75th Infantry Regiment "Napoli"

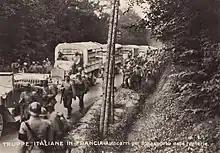
Italian II Army Corps infantry in France in 1918

At the outbreak of World War I, the Brigade "Napoli" formed, together with the Brigade "Piemonte" and the 36th Field Artillery Regiment, the 24th Division. At the time the 75th Infantry Regiment consisted of three battalions, each of which fielded four fusilier companies and one machine gun section. On 7 March 1915 the regimental depot of the 75th Infantry Regiment in Syracuse formed the 148th Infantry Regiment (Brigade "Caltanissetta"). After Italy's entry into the war on 23 May 1915 the Brigade "Napoli" was deployed to the Italian front: in June 1915 the brigade fought against Austro-Hungarian forces in the First Battle of the Isonzo on Monte Sabotino. In October of the same year the brigade was on the Karst plateau, where it fought in the Third Battle of the Isonzo on the slopes of Monte Sei Busi and in Cave di Selz. In December 1915 the regimental depot of the 75th Infantry Regiment formed the 224th Infantry Regiment (Brigade "Etna") and on 24 May 1916 the depot provided some of the men, which formed the 232nd Infantry Regiment (Brigade "Avellino"). In May and June 1916 the brigade operated in the Monfalcone sector and again in the area of Cave di Selz. In July 1916 the brigade operated at San Grado di Merna and in August it fought in the Sixth Battle of the Isonzo on Nad Logem. In November 1916 the brigade fought in the Ninth Battle of the Isonzo. In August 1916 the 75th Infantry Regiment was awarded a Silver Medal of Military Valor for the regiment's conduct at Monfalcone in June, and in December 1916 the 76th Infantry Regiment was awarded a Bronze Medal of Military Valor for its conduct at Monfalcone in June and at San Grado di Merna in November.